Henfield

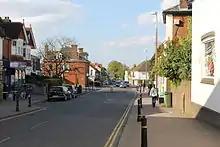
Looking north along the High Street

It has a modern village hall just off the High Street, the 13th-century St Peter's church, old inns, a wide common, and many houses in private ownership.